Motorcycle components

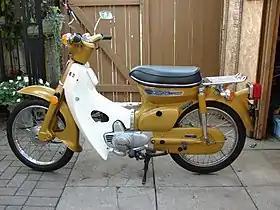
A Honda step-thru with an enclosed chain

A belt-drive is still subject to stretch but operates very quietly, cleanly, and efficiently. A toothed belt is frequently used. However, they are not as durable when subjected to high horsepower as a chain. You can not alter the length and change final drive ratios as easily as chains. They also can not wrap as closely around chains. And require larger pulleys compared to chain sprockets to get an effective final drive ratio. Replacing a drive belt typically requires removal of the swingarm, since belts cannot be split the way a chain with a master link can.